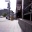
Label: ambulance